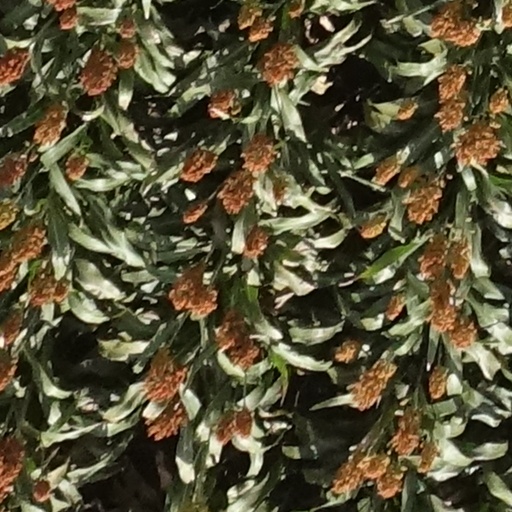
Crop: sorghum